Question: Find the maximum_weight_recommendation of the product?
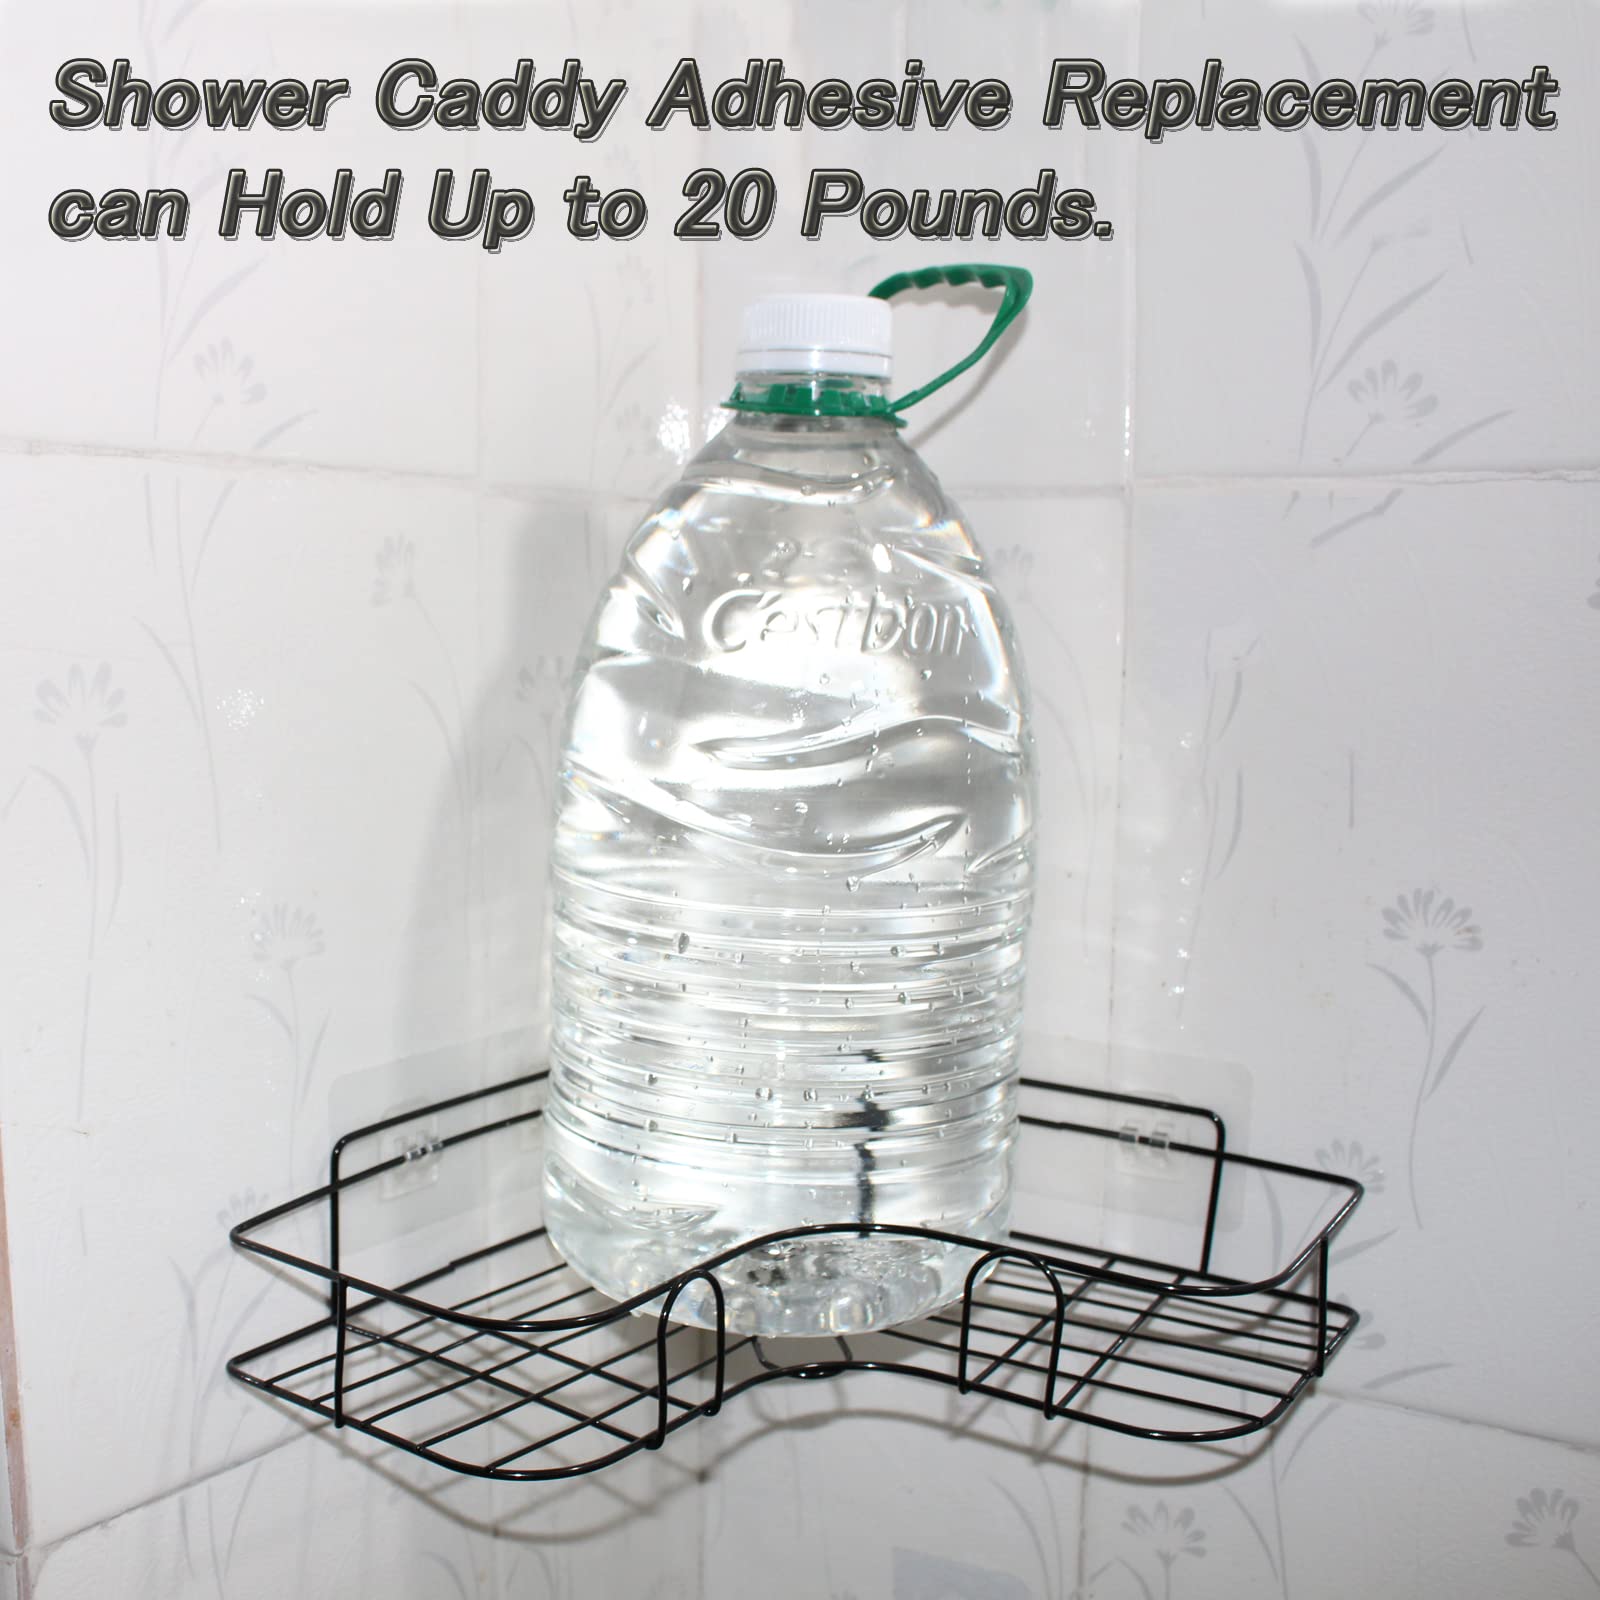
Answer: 20.0 pound